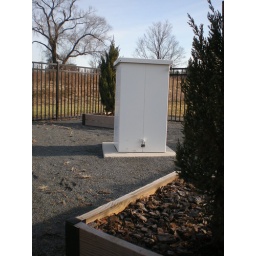
Random white box in its own garden.